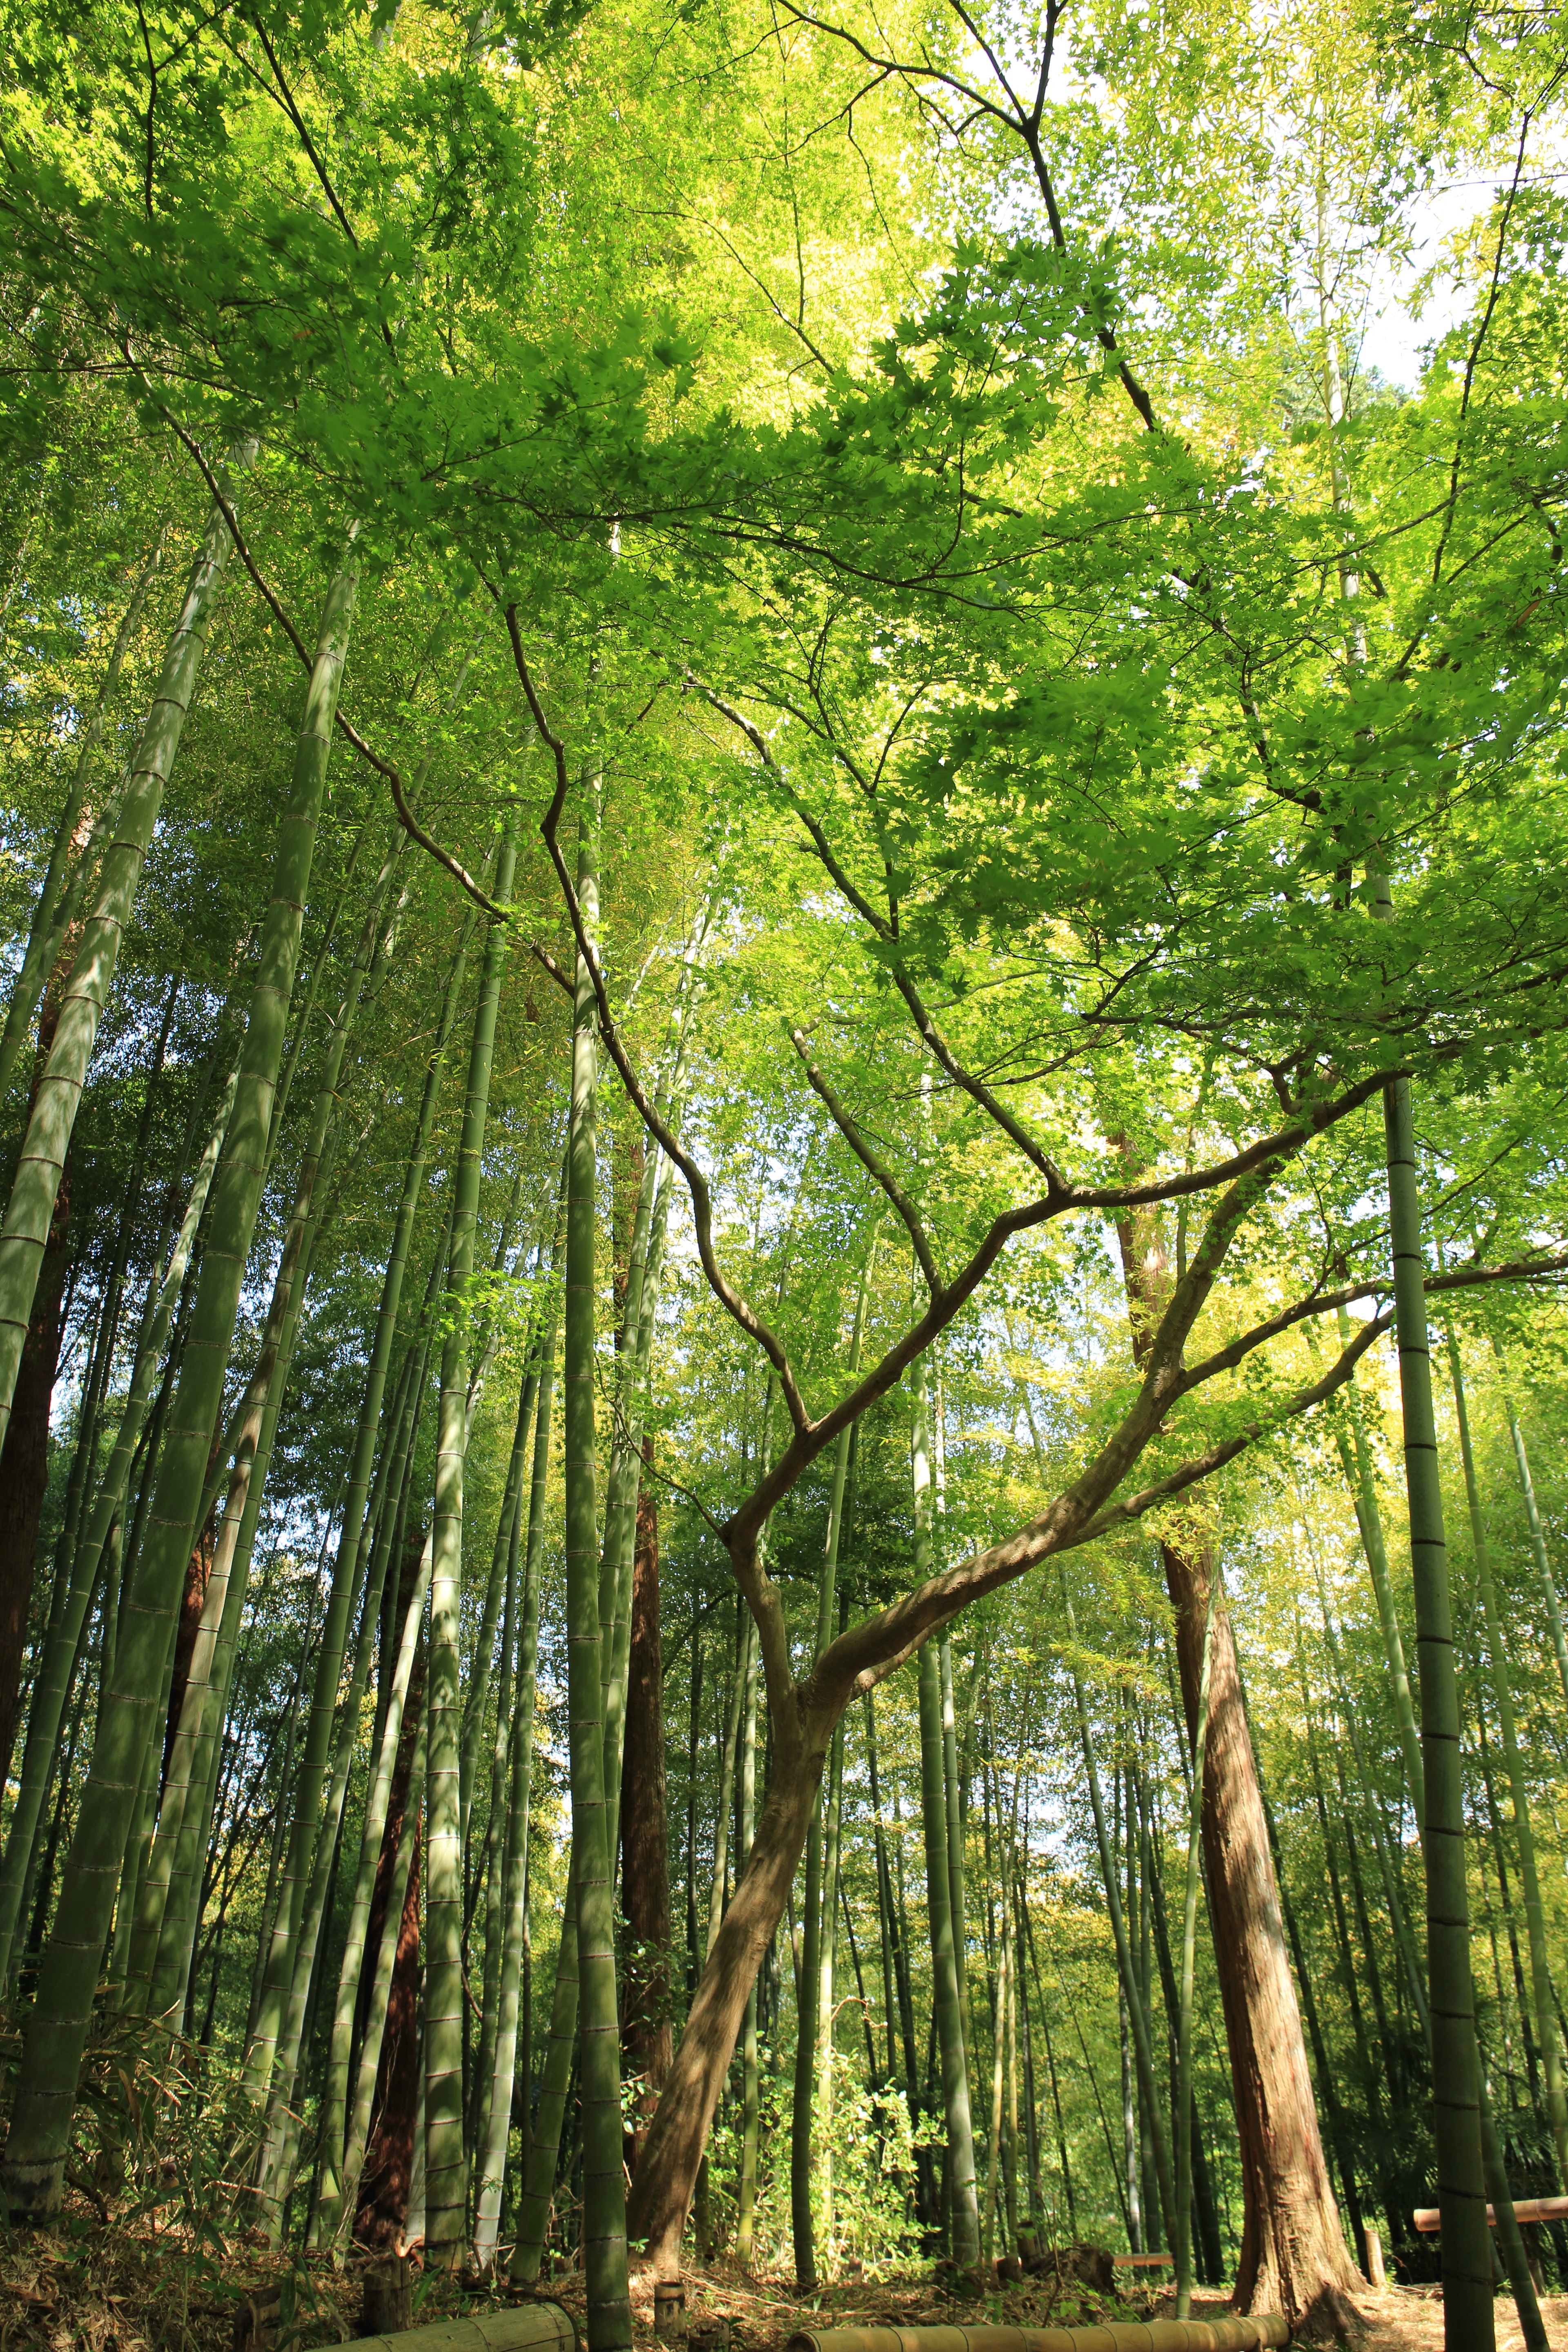
tree, nature, forest, branch, plant, sunlight, leaf, green, jungle, autumn, botany, trees, woods, vegetation, rainforest, deciduous, grove, woodland, habitat, bamboo, ecosystem, bamboo trees, biome, old growth forest, natural environment, woody plant, temperate broadleaf and mixed forest, temperate coniferous forest